History of Korean cuisine

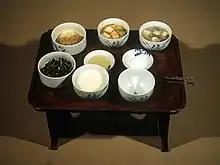
Korean royal court cuisine, Surasang

During the Joseon Dynasty, Confucianism had a strong influence in all aspects of life, and food was no exception. Confucian culture still influences Korean cuisine today.